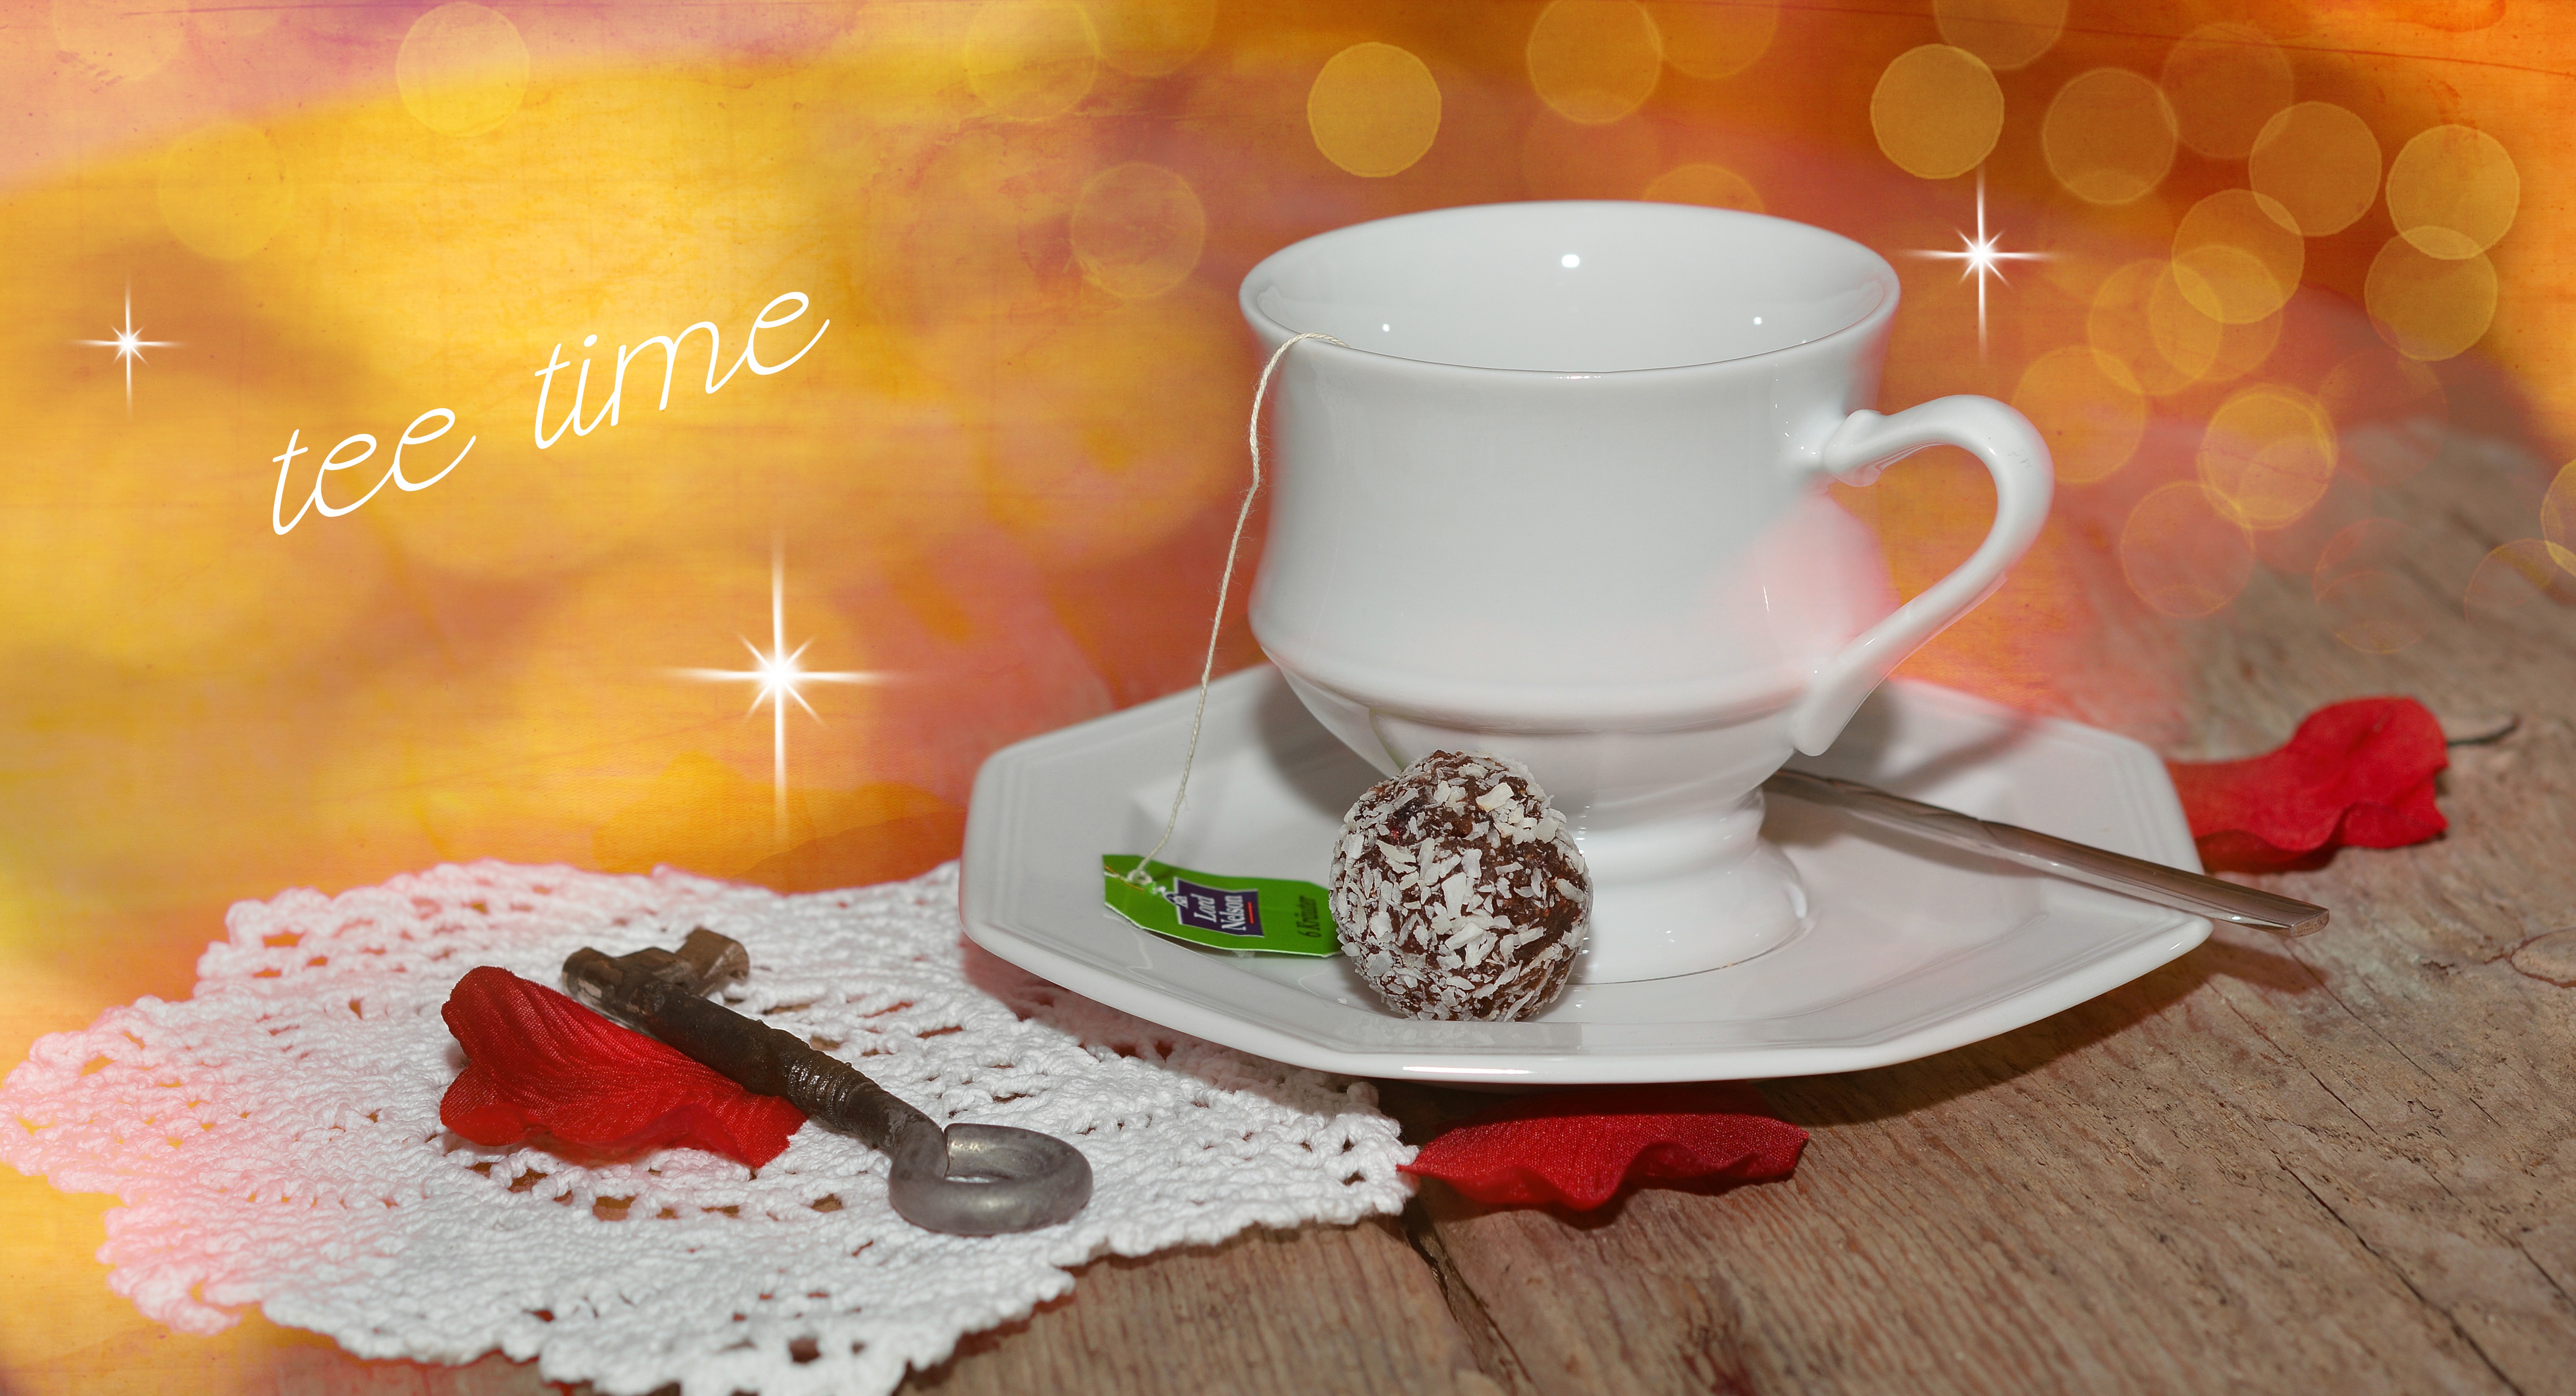
bokeh, cup, food, saucer, drink, lighting, coffee cup, tableware, tee, tea time